Orthomerus

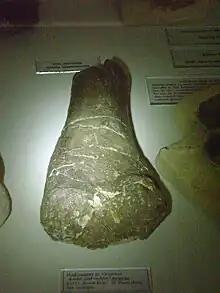
Specimen TM 11253 at the Teylers Museum

The Dutch finds include two tail vertebrae collected in the nineteenth century. A second individual dating from just below the Cretaceous–Paleogene boundary was in September 1967 discovered in a quarry near Geulhem by L. de Heer; it consists of a fragmentary left femur (MND K 21.04.003), left tibia (MND K 21.04.004) and left fibula (MND K21.04.005). Later found limb bone fragments are OGP 0196 and OGP 2111. NHMM 2002067, a partial tibia, seems not to be cospecific with the other finds, suggesting two hadrosaurid species were present in the formation. In a quarry near Bemelen a partial right dentary was found, specimen NHMM 198027, that however lacked any teeth. However, isolated teeth have been found: NHMM 1997274 by J. Vollers near Sibbe and left dentary tooth NHMM RD 214 from Berg en Terblijt, were also dentary tooth NHMM RN 28 was discovered. Finally the collection of the Teylers Museum at Haarlem features a partial right humerus, TM 11253.